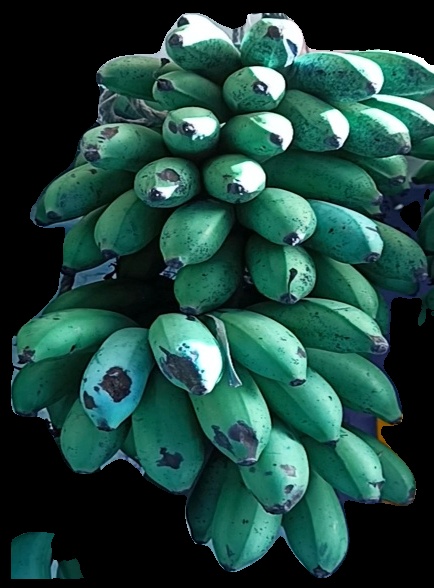
Variety: rasbale
Grade: grade2